Open Data Institute

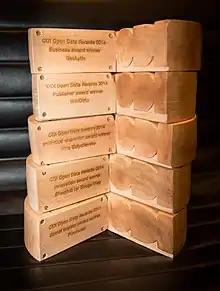
The ODI issues awards for data access.

ODI Members are organisations and individuals, from large corporations to students, who explore, demonstrate and share the value of data.